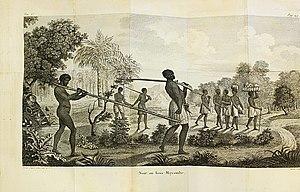
Captif maintenu par un carcan ""Bois Mayombe"" autour du cou. Il s'agit d'une fourche de bois maintenue par une cheville"
Les Vili forment un peuple bantou d'Afrique centrale, établi au sud-ouest du Gabon, en République du Congo, en Angola et en République démocratique du Congo. En République du Congo ils sont présents dans deux départements, Kouilou et Pointe Noire, et également nombreux dans Brazzaville. C'est un sous-groupe des Kongos.
L'Ancien port d'embarquement des esclaves de Loango est un site culturel de la république du Congo, inscrit sur la liste indicative du Patrimoine mondial de l'humanité depuis 2008.
Le vicariat apostolique de Loango est un territoire de mission de l'Église catholique en Afrique centrale, créé par Léon XIII le 25 août 1883, d'abord sous le nom de vicariat apostolique du Congo français, par division du diocèse de San Salvador et du vicariat apostolique des Deux-Guinées. Divisé, sous le nom de Bas-Congo français, le 14 octobre 1890, il prend le nom de vicariat apostolique de Loango le 22 avril 1907, puis de vicariat apostolique de Pointe-Noire le 20 janvier 1949 et devient diocèse de Pointe-Noire le 14 septembre 1955.